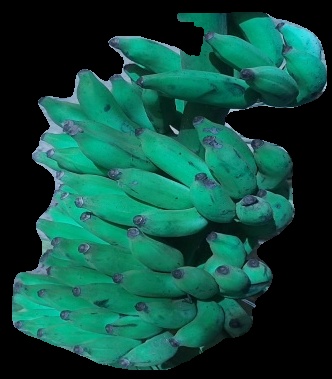
Variety: elakki-bale
Grade: grade3